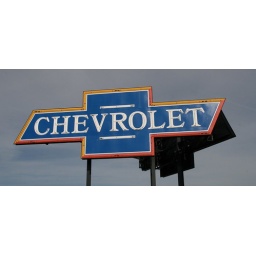
this was the orginal bowties at the chevy in the hole plant in flint, now at a dealer ship in fenton mi